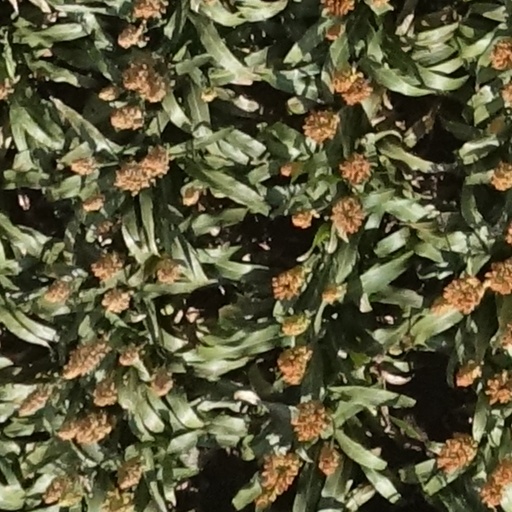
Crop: sorghum